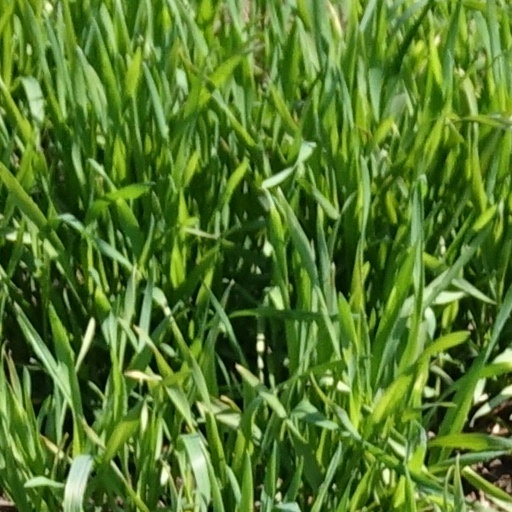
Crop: wheat